1987 World Series

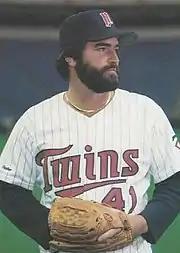
Jeff Reardon pitched a scoreless ninth inning to give the Twins their first world championship.

The Twins' final run came in the eighth on an RBI double by Dan Gladden off Worrell, who stayed in the rest of the game for the Cardinals. Jeff Reardon retired the side in the ninth to give Minnesota their first World Series victory.